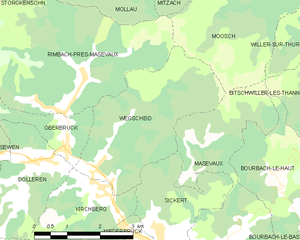
Carte des communes françaises